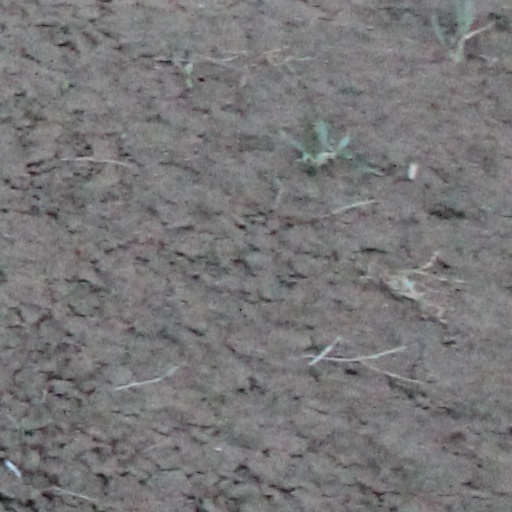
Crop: wheat